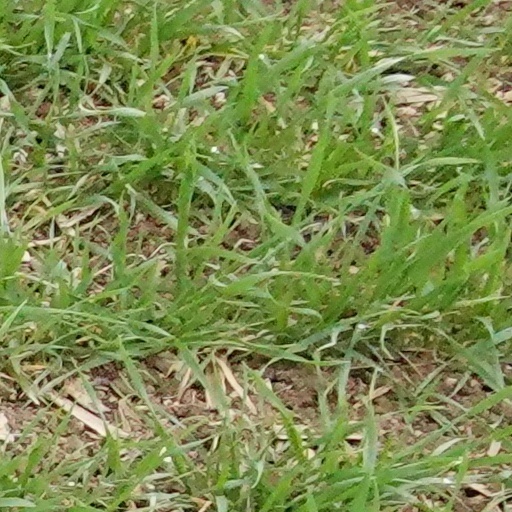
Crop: wheat